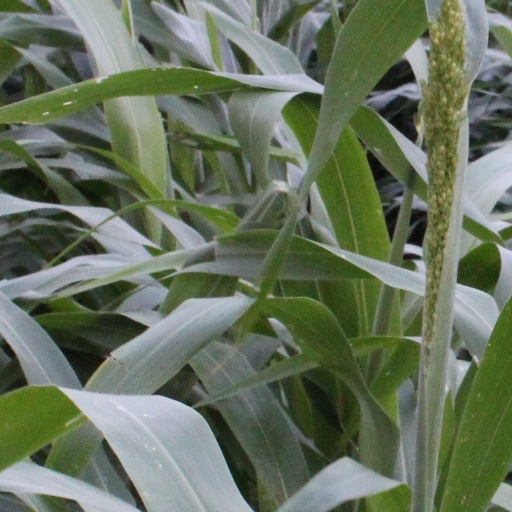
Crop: sorghum